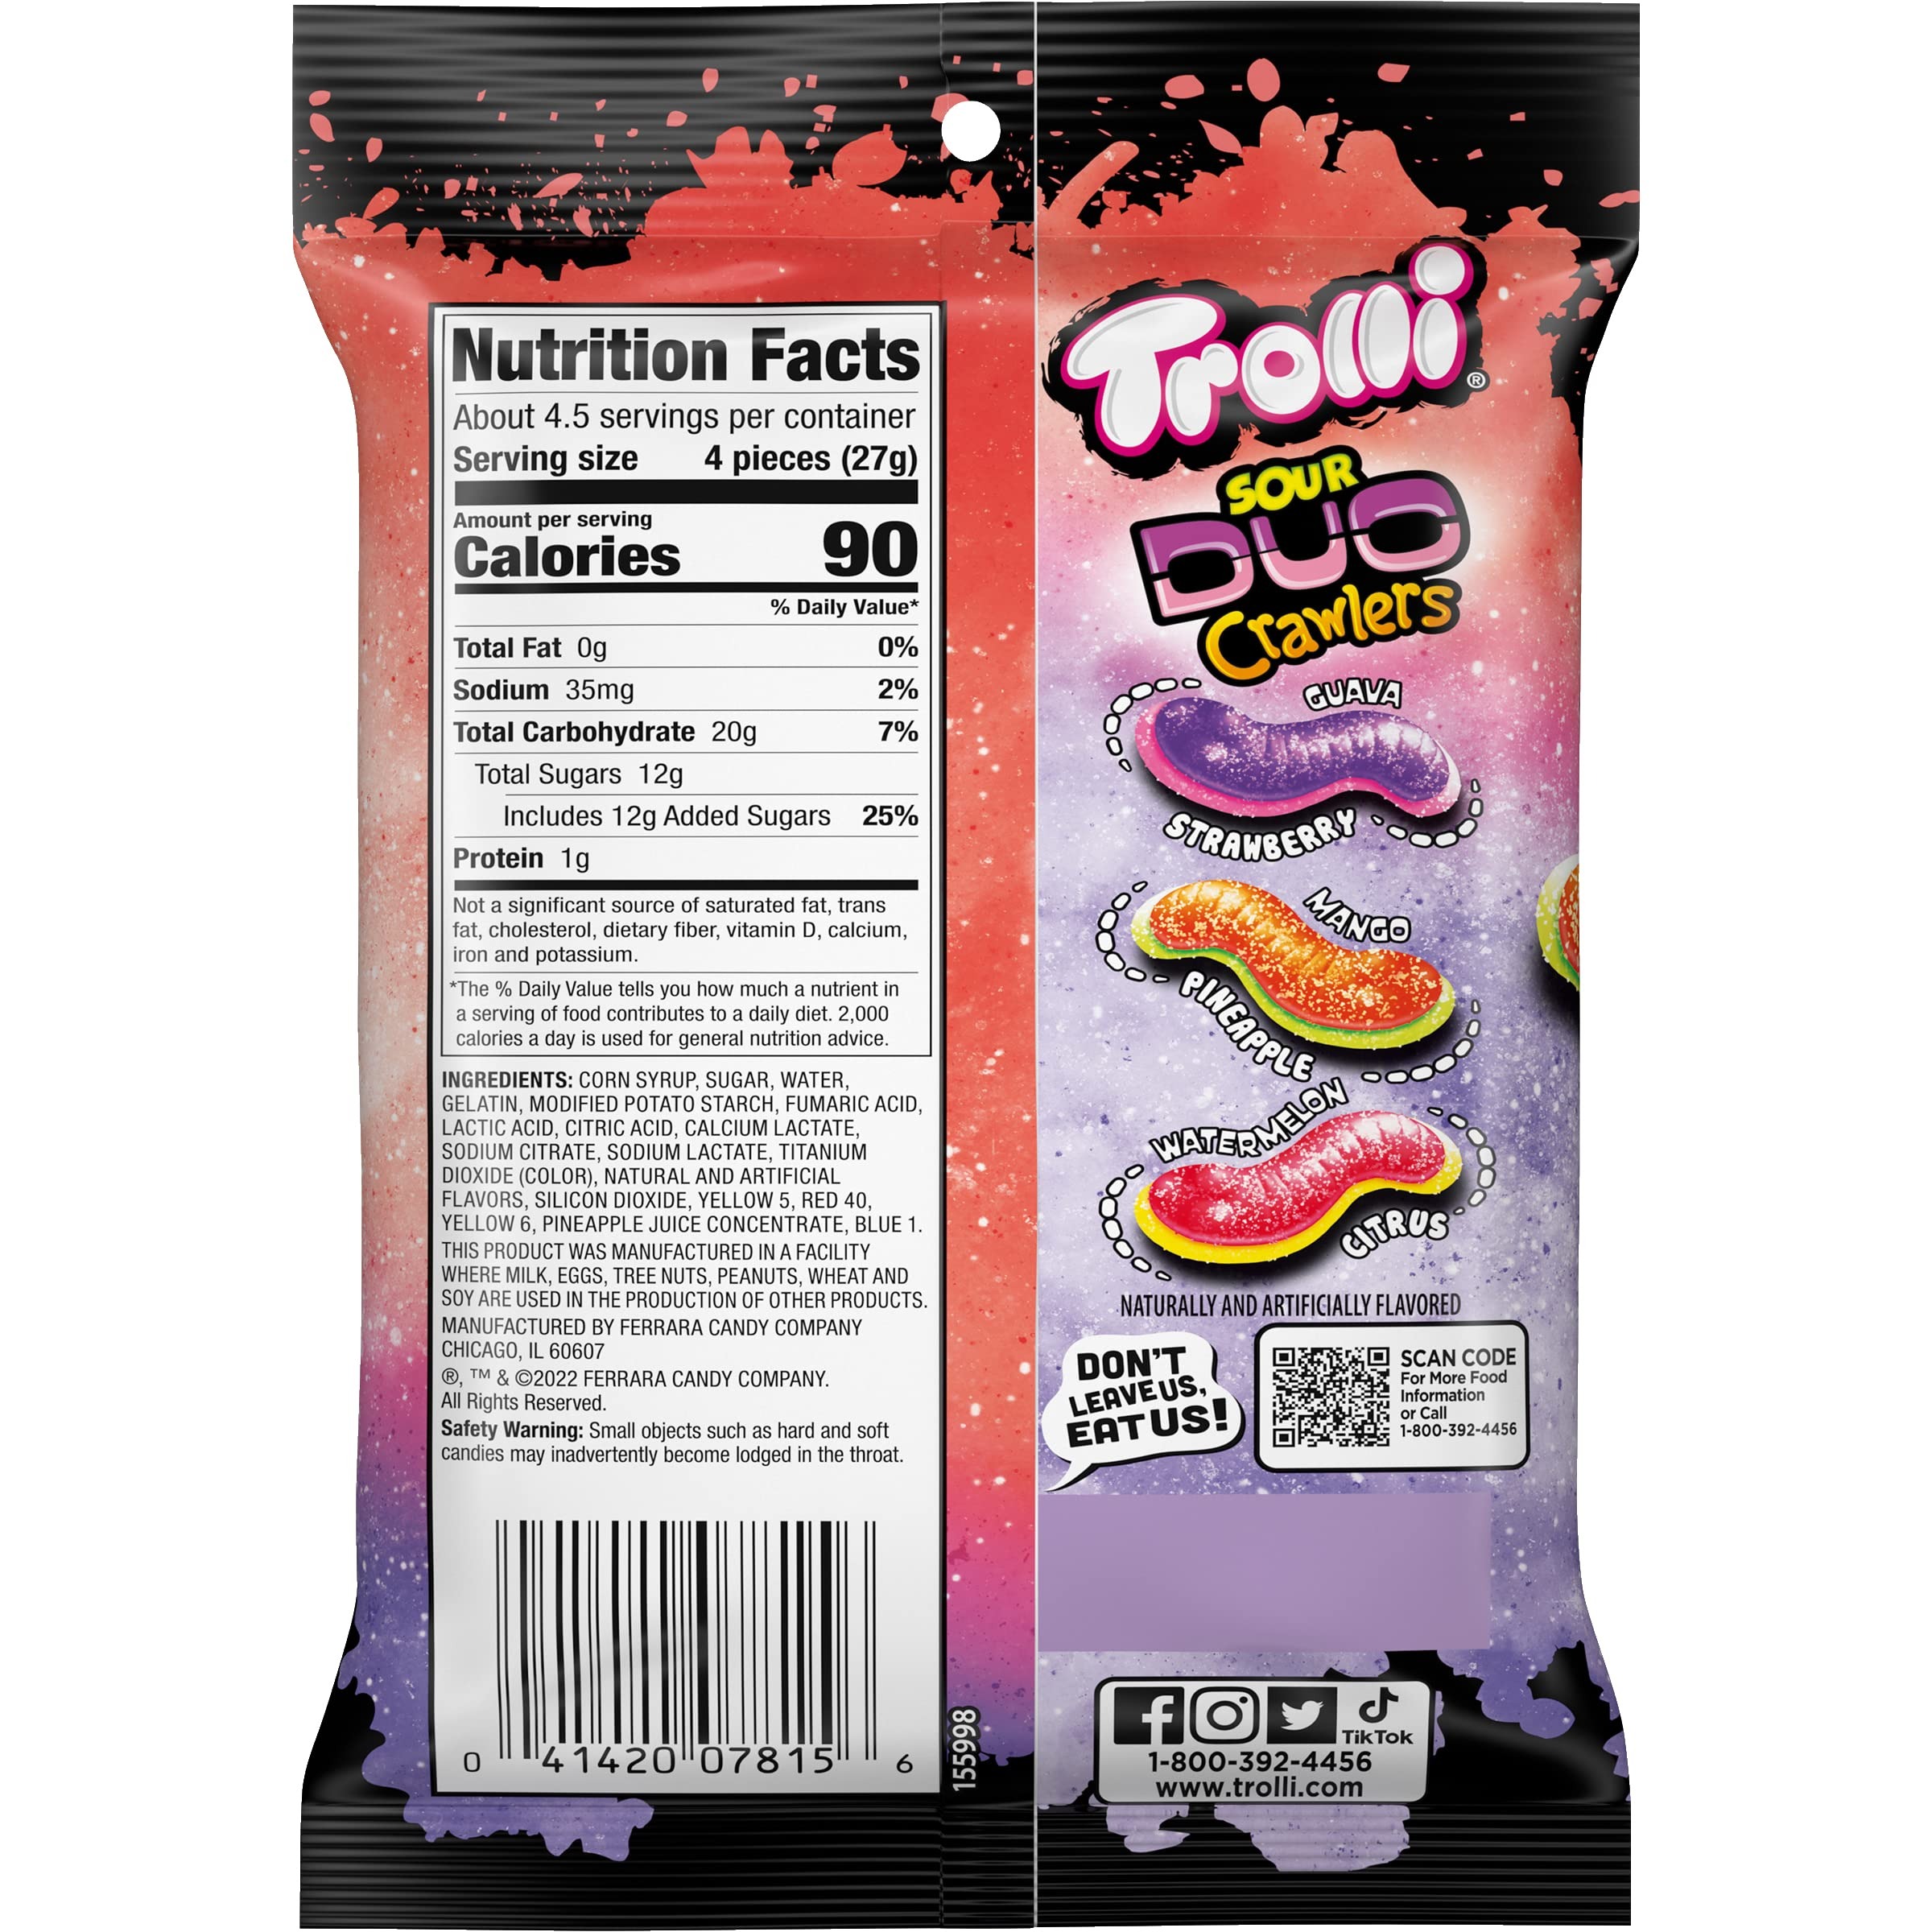
Item Name: Trolli Duo Crawlers, 4.25 Ounce
Bullet Point 1: BOLD AND TANGY FLAVORS: Trolli Sour Brite Duo Crawlers come in three new sour tropical flavors, including Mango Pineapple, Citrus Watermelon and Strawberry Guava, devour the Duo and experience Trolli’s newest sour gummi creation
Bullet Point 2: SOFT AND CHEWY TEXTURE: These sour gummy worms are soft and chewy, making them a deliciously satisfying snack that is easy to enjoy on the go.
Bullet Point 3: CLASSIC GUMMI CHEW: combining the classic chewy gummi texture on one side, and a soft and squishy texture on the other together for one unexpected, sour taste!
Bullet Point 4: FUN AND COLORFUL DESIGN: Trolli Sour Brite Crawlers are designed to be eye-catching and fun. With their bright colors and worm-like shape, they are sure to add some playful flair to any candy dish or snack bag.
Bullet Point 5: TRY OTHER DELICIOUS TROLLI PRODUCTS: In addition to Sour Brite Crawlers (traditional sour gummy worms), Trolli offers a variety of other tasty candy options including Sour Crunchy Crawlers, bursting crawlers, Peachie O's, and others.
Value: 4.25
Unit: Ounce

Price: 3.69